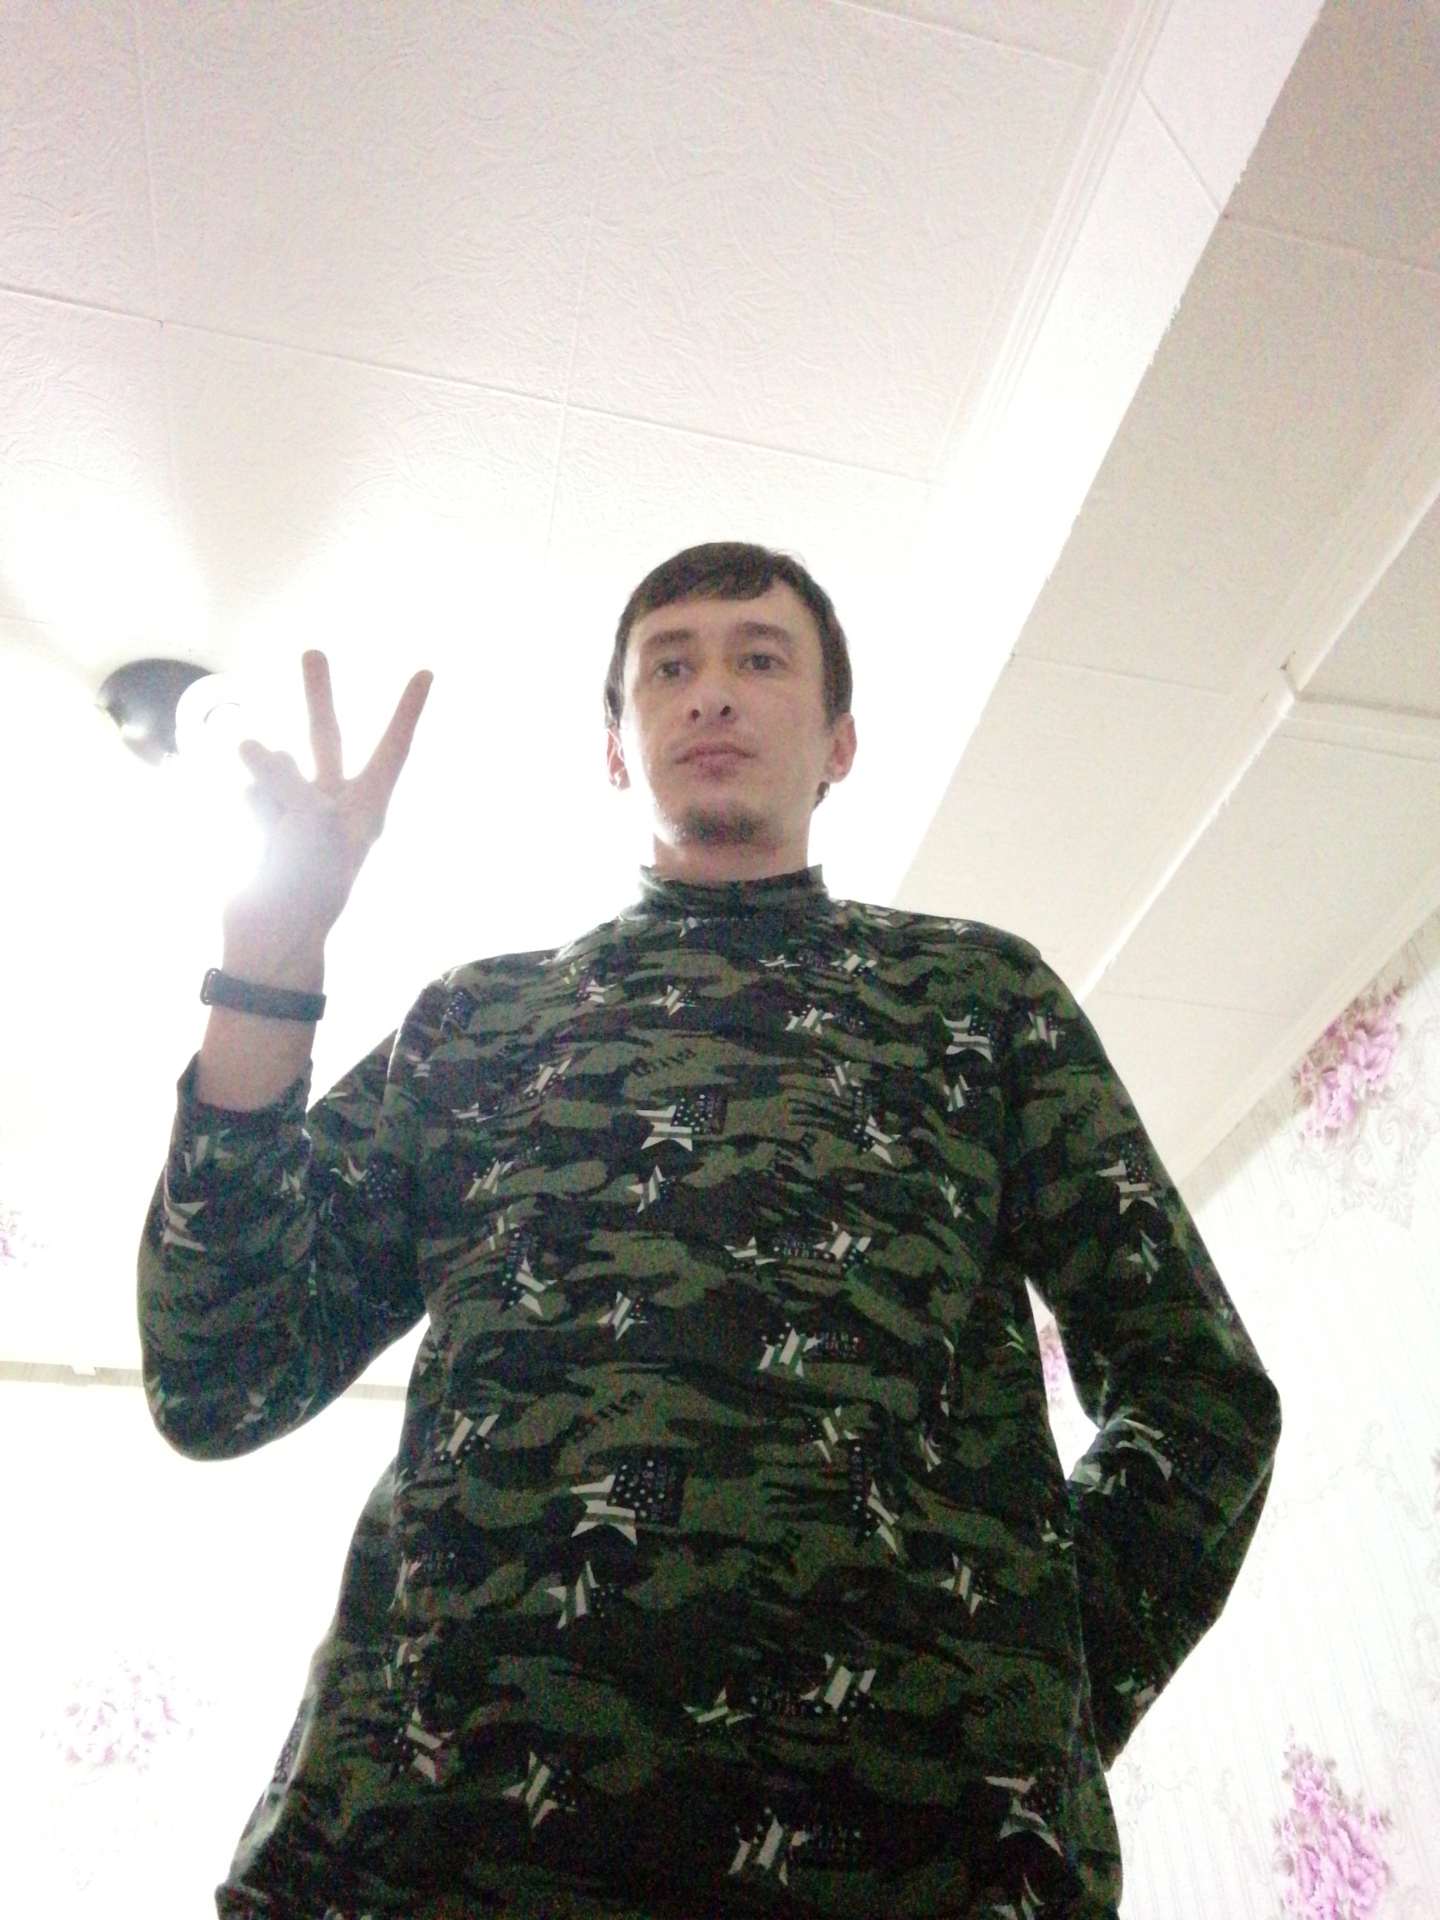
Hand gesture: peace